Étienne Geoffroy Saint-Hilaire

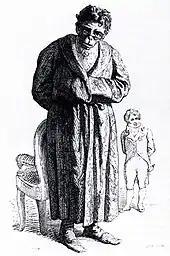
Cartoon of Geoffroy as an ape, with Cuvier in the background, by Jean Ignace Isidore Gérard Grandville, 1842

In 1809, the year after his return to France, Geoffroy was made professor of zoology at the faculty of sciences at Paris, and from that period he devoted himself more exclusively than before to anatomical study. In 1818 he published the first part of his celebrated "Philosophie anatomique", the second volume of which, published in 1822, and subsequent memoirs account for the formation of monstrosities on the principle of arrest of development, and of the attraction of similar parts.